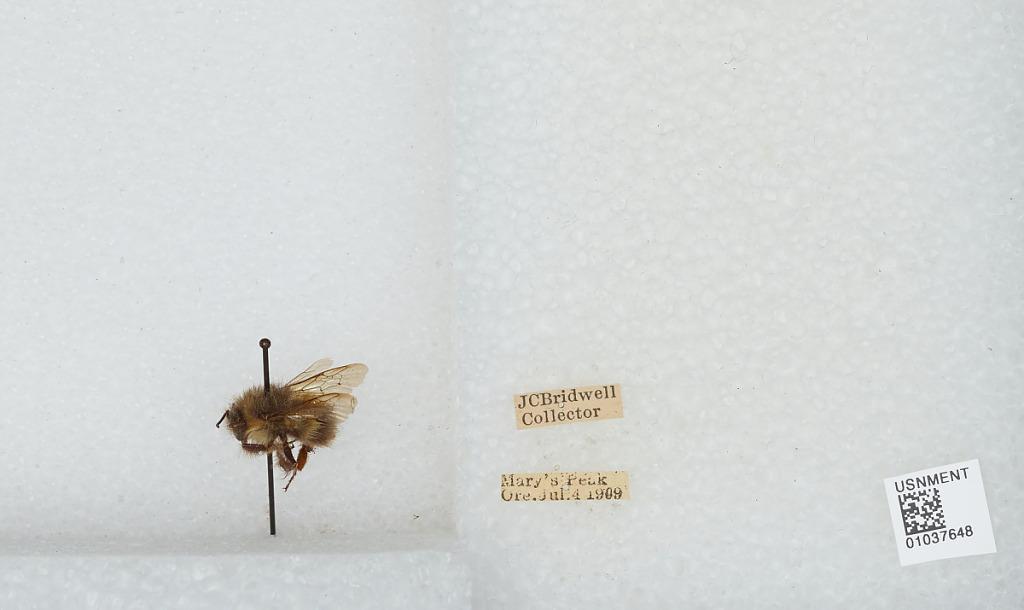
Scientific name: Bombus (Pyrobombus) sitkensis Nylander
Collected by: J. Bridwell
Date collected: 1909-7-4
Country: United States
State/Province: Oregon
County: Benton
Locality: Mary's Peak
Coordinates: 44.5044, -123.552